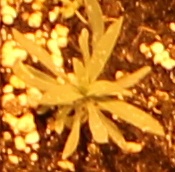
Label: Kochia